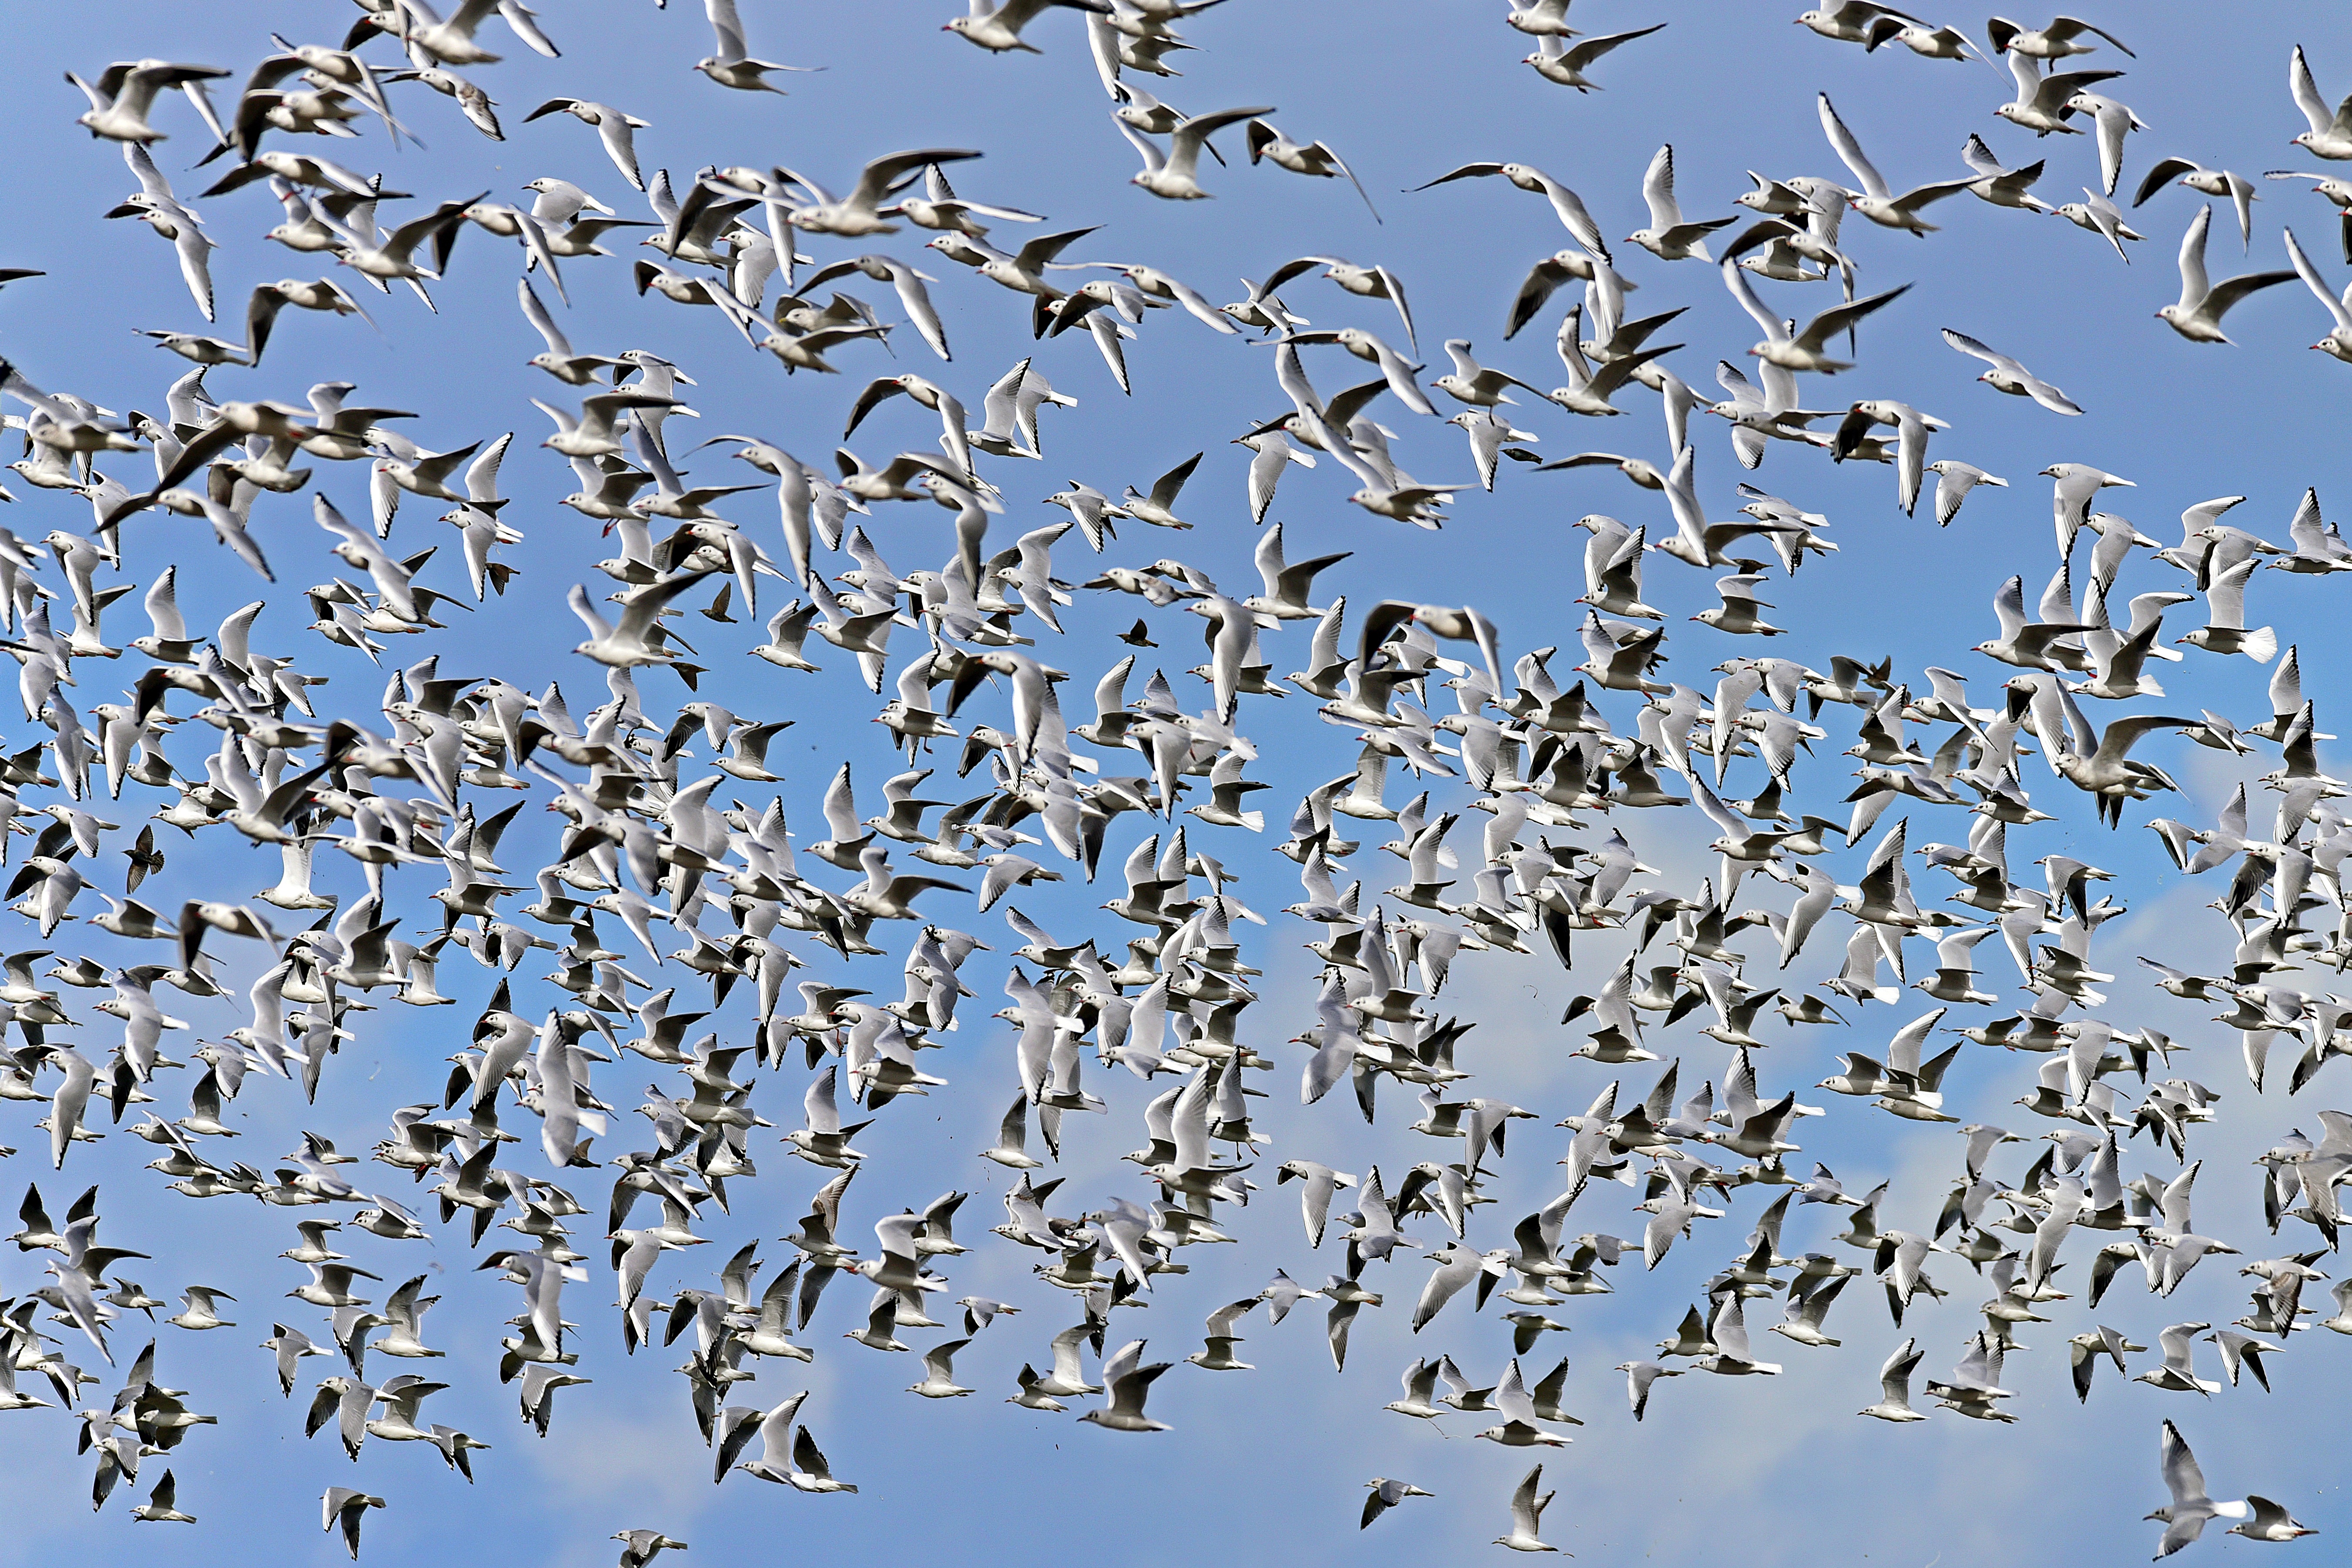
branch, winter, bird, leaf, flower, frost, flock, twig, freezing, bird migration, swarm, flock of birds, animal migration, black headed gulls